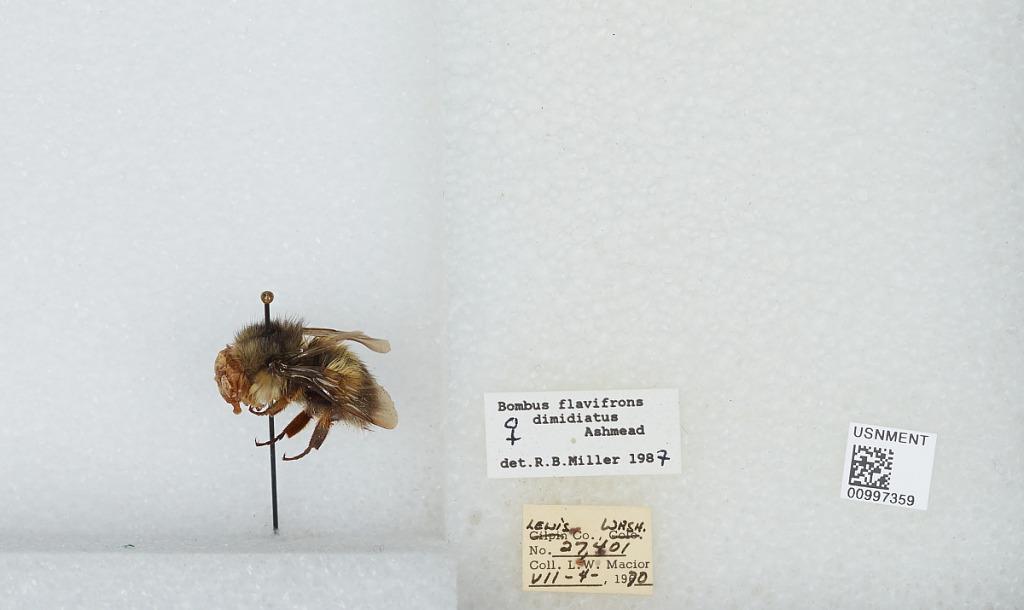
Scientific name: Bombus (Pyrobombus) flavifrons Cresson
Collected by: L. Macior
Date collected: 1970-7-4
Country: United States
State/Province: Washington
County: Lewis
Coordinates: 46.58, -122.4
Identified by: Miller, R. B.